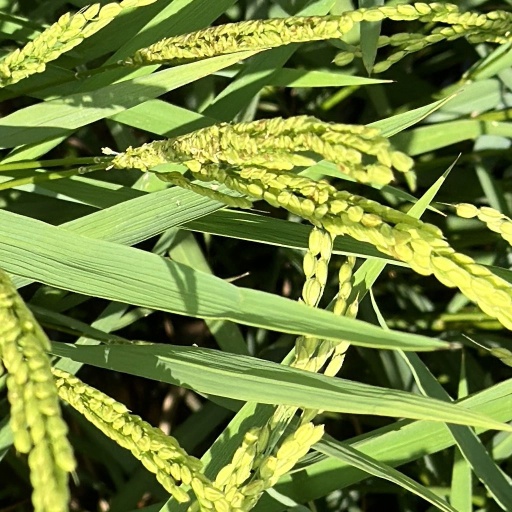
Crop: rice